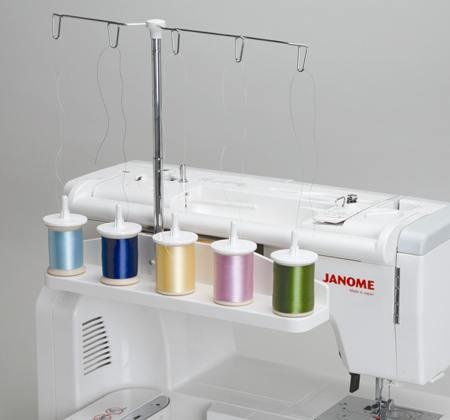
Spool Stand 5 thread MC11000 - 860406000
Spool Stand, Janome #832420014 Details Spool Stand comes with thread guide, screw, washer, spool caps, spool holders and nets. Fits Janome Sewing Machine Models: HF8100, MC10000, MC10001, MC11000, MC300E, MC350E, MC500, MC5700, MC8100, MC9000, MC9500, MC9700
Brand: Janome
Category: Arts & Entertainment > Hobbies & Creative Arts > Arts & Crafts > Art & Crafting Tool Accessories > Sewing Machine Extension Tables